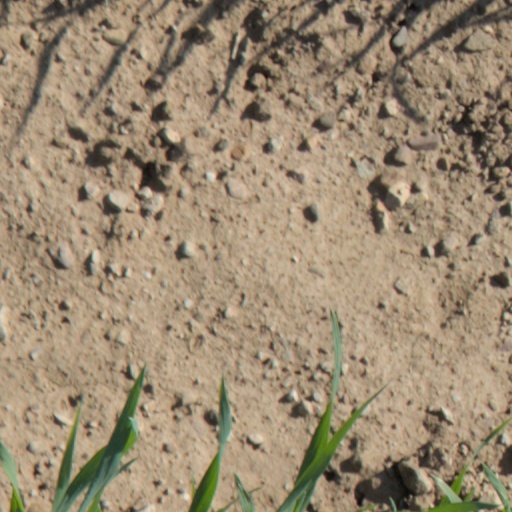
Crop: wheat